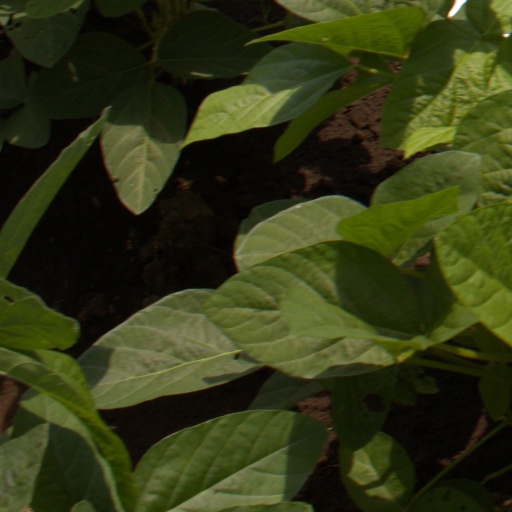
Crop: soybean